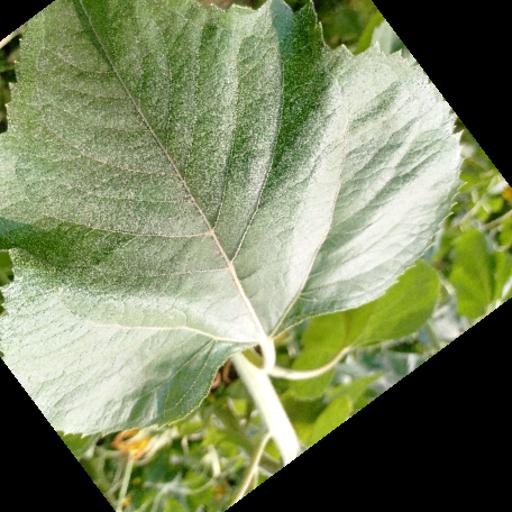
Label: Fresh_leaf